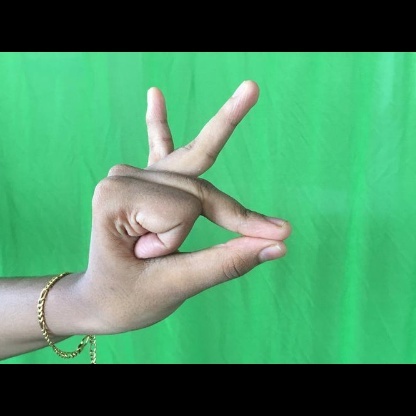
Mudra: Bramaram